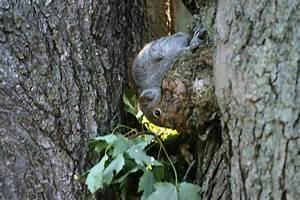
squirrel